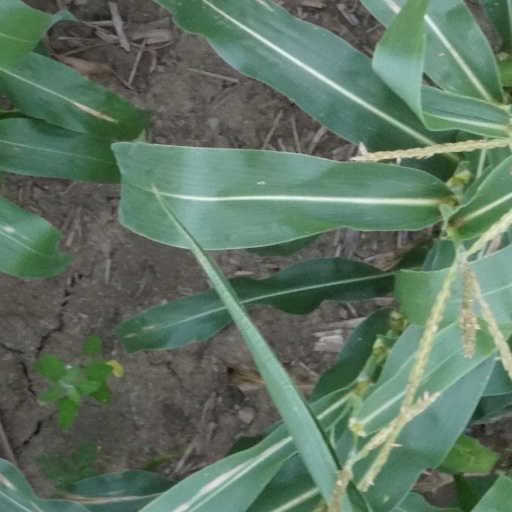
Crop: maize; corn